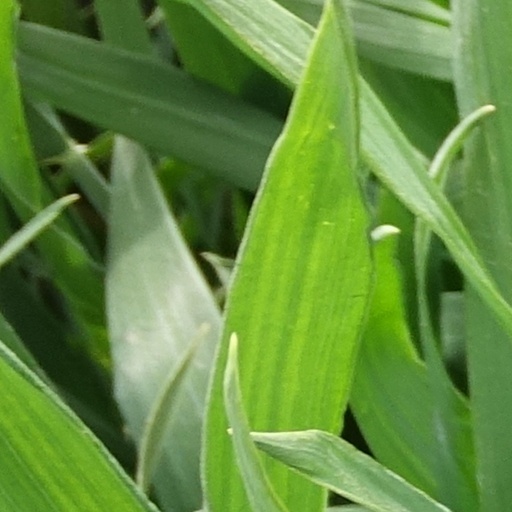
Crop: wheat